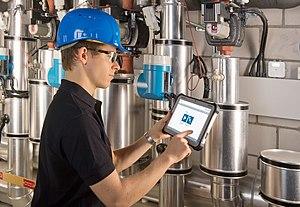
Configuration d'un débitmètre grâce à DeviceCare à Waldheim
Endress+Hauser est une société suisse d'instruments de mesure et d'automatisation des process industriels. Endress+Hauser opère sur le marché de l'instrumentation avec des entités dans le monde entier, produisant des instruments de mesure de niveau, débit volumique, débit massique, densité, pression et température. Ils produisent également une gamme d'instruments d’analyse physico-chimique mesurant les variables de la qualité des liquides et des gaz, comme le pH/Redox, la conductivité, l'oxygène dissous, la turbidité, l’humidité, etc. L'entreprise produit une gamme de sondes, capteurs et de transmetteurs conçus pour être utilisés dans des environnements dangereux et des conditions extrêmes.